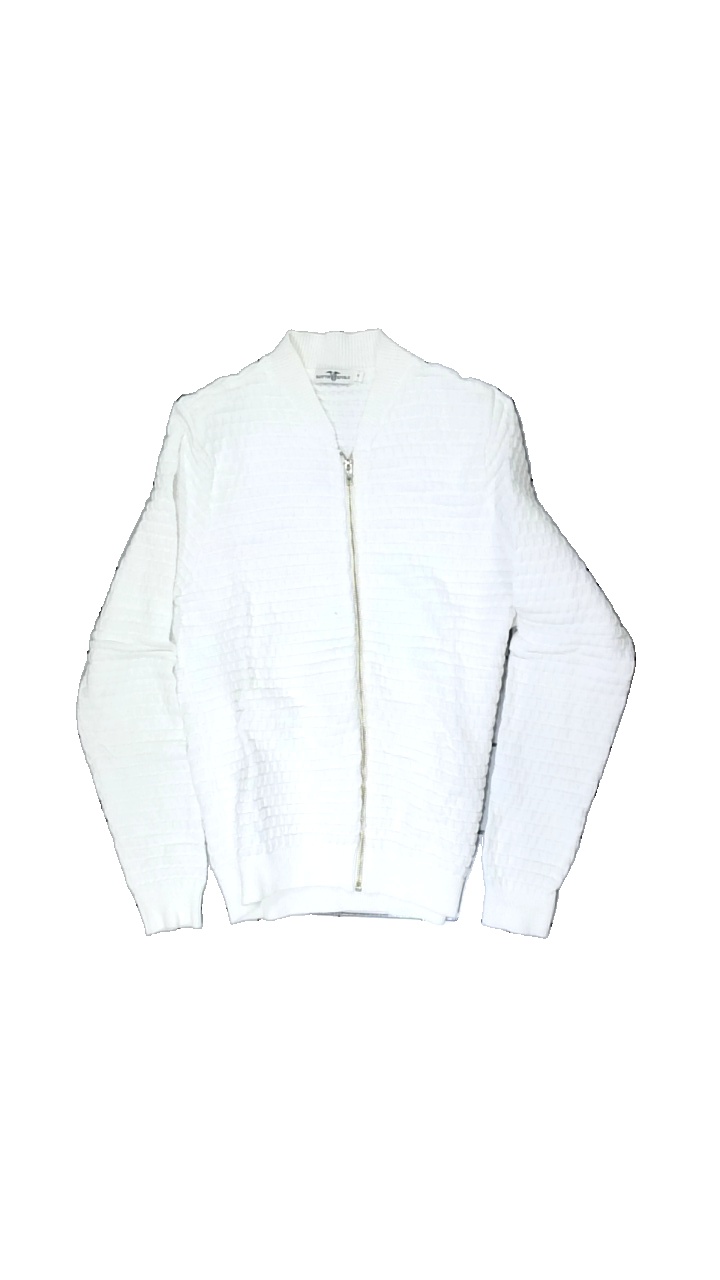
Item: Jacket (Ladies)
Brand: Hamton Republic (kappahl)
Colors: White
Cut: V-collar
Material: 100% cotton
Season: All
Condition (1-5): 2
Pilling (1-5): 5
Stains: Major
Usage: Export
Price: <50